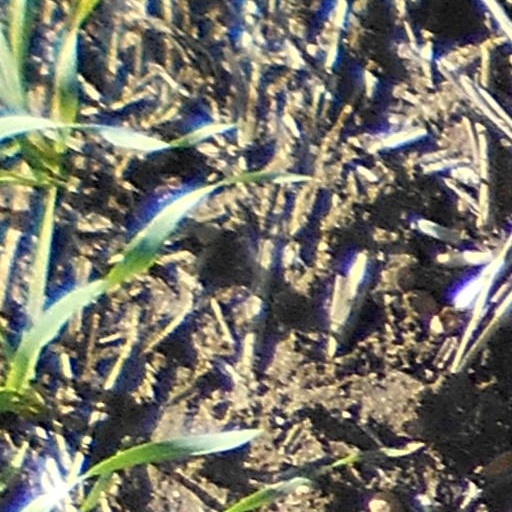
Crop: wheat